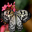
Label: butterfly